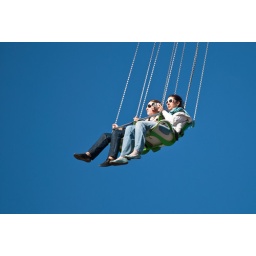
Girls in the blue sky